Grade (slope)

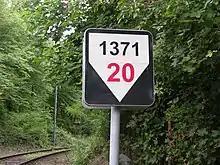
A 1371-metre-long stretch of railroad with a 20‰ (2%) slope, Czech Republic

Gradients on sharp curves are effectively a bit steeper than the same gradient on straight track, so to compensate for this and make the ruling grade uniform throughout, the gradient on those sharp curves should be reduced slightly.